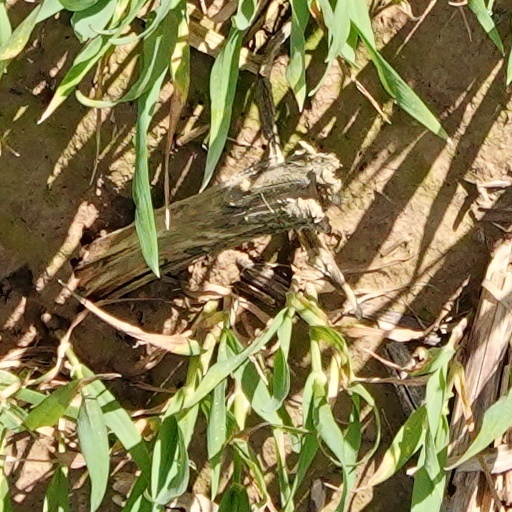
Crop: wheat